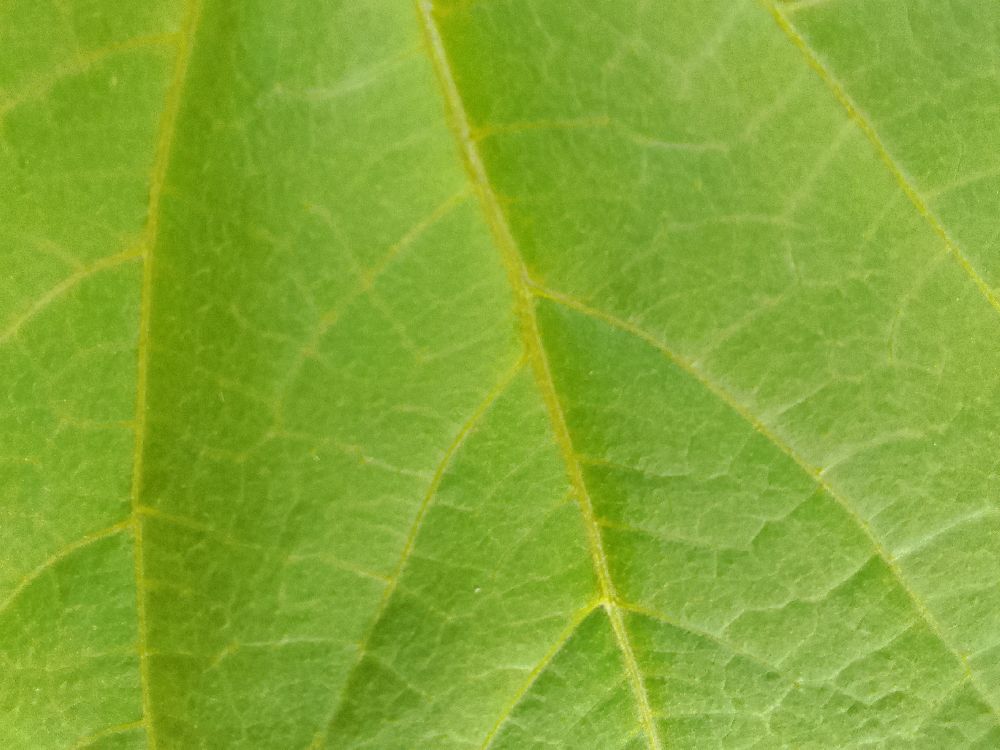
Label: healthy